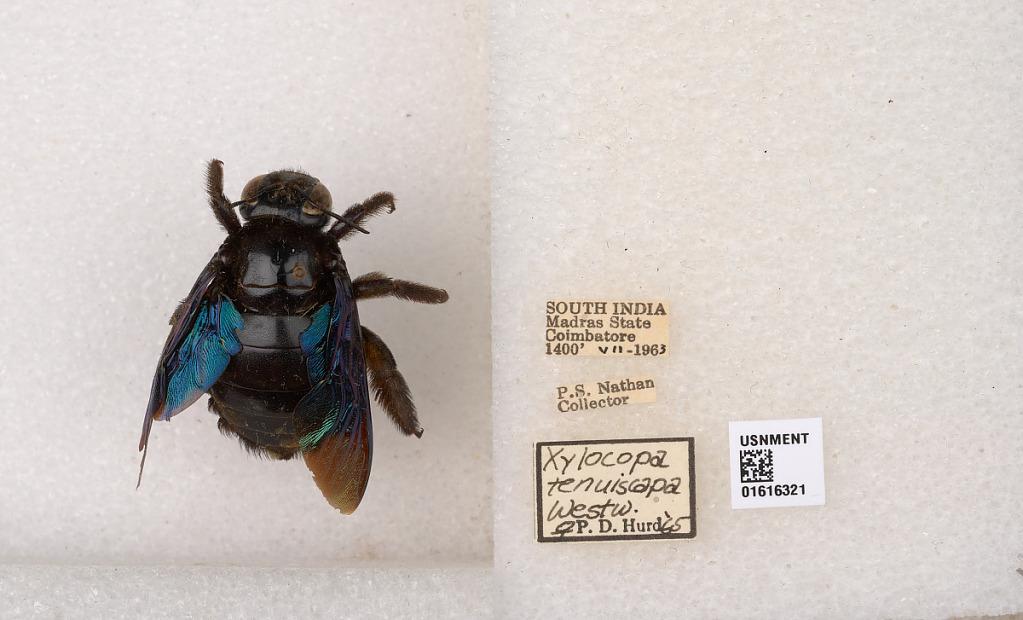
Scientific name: Xylocopa (Mesotrichia) tenuiscapa Westwood
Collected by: P. Nathan
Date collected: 1963-7-1
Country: India
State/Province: Tamil Nadu
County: Coimbatore
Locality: Coimbatore
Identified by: Hurd, P. D.